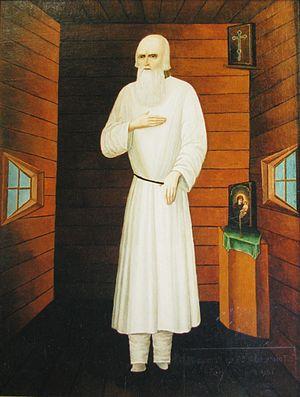
Fiodor Kouzmitch, décédé le 1ᵉʳ février 1864 à Tomsk était un starets russe orthodoxe canonisé comme saint par l'Église orthodoxe en 1984.